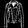
Label: Coat